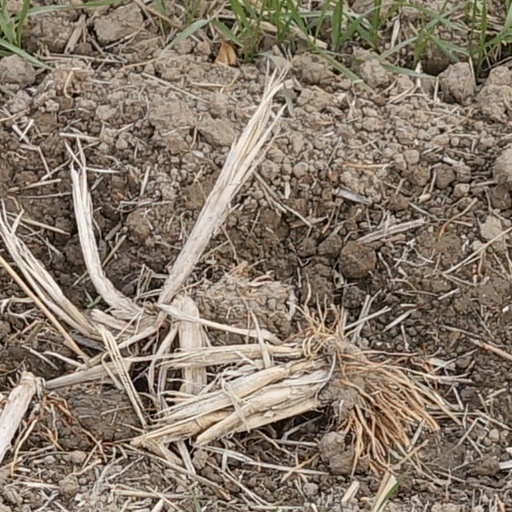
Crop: wheat